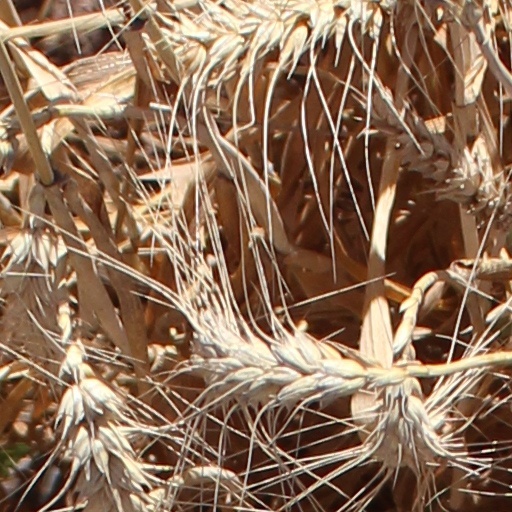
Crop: wheat